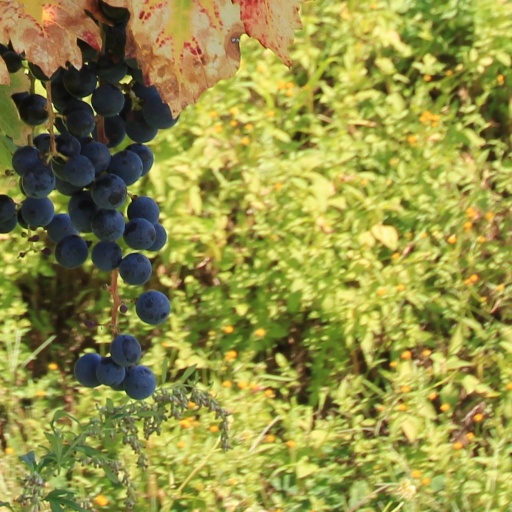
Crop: grape